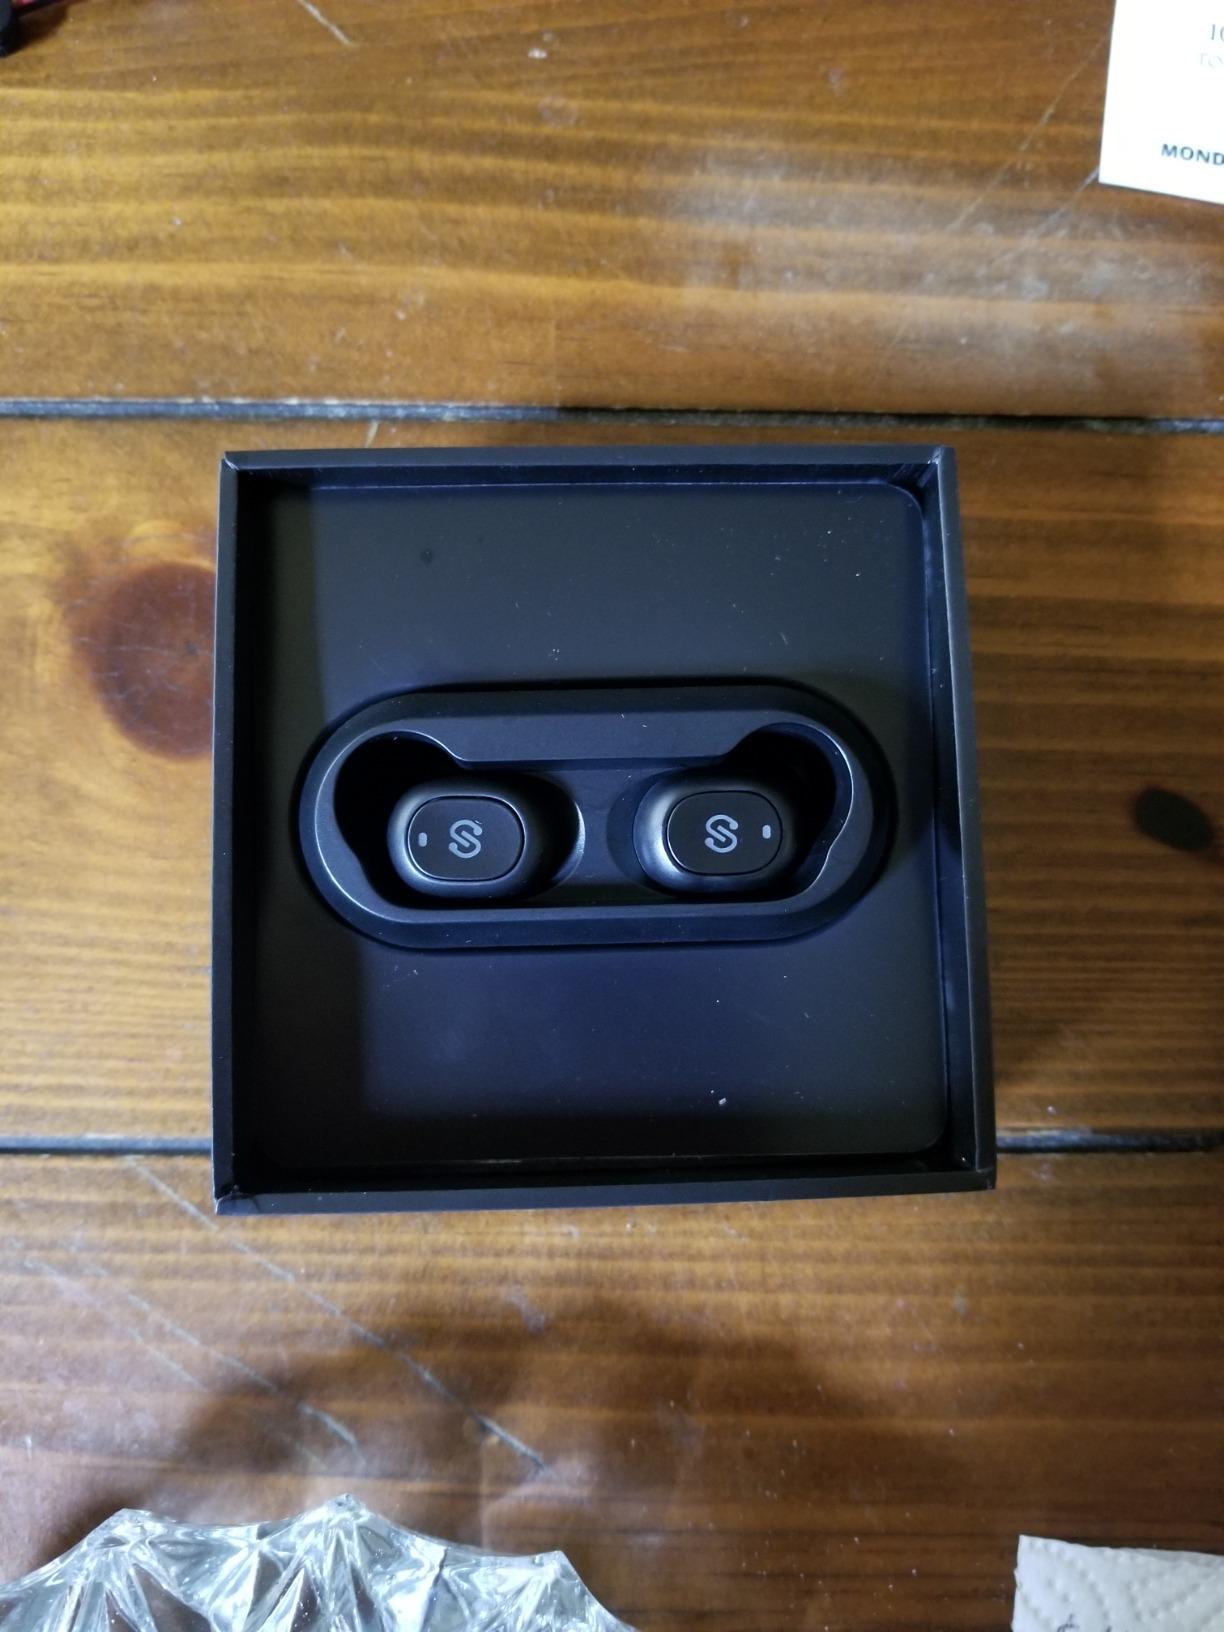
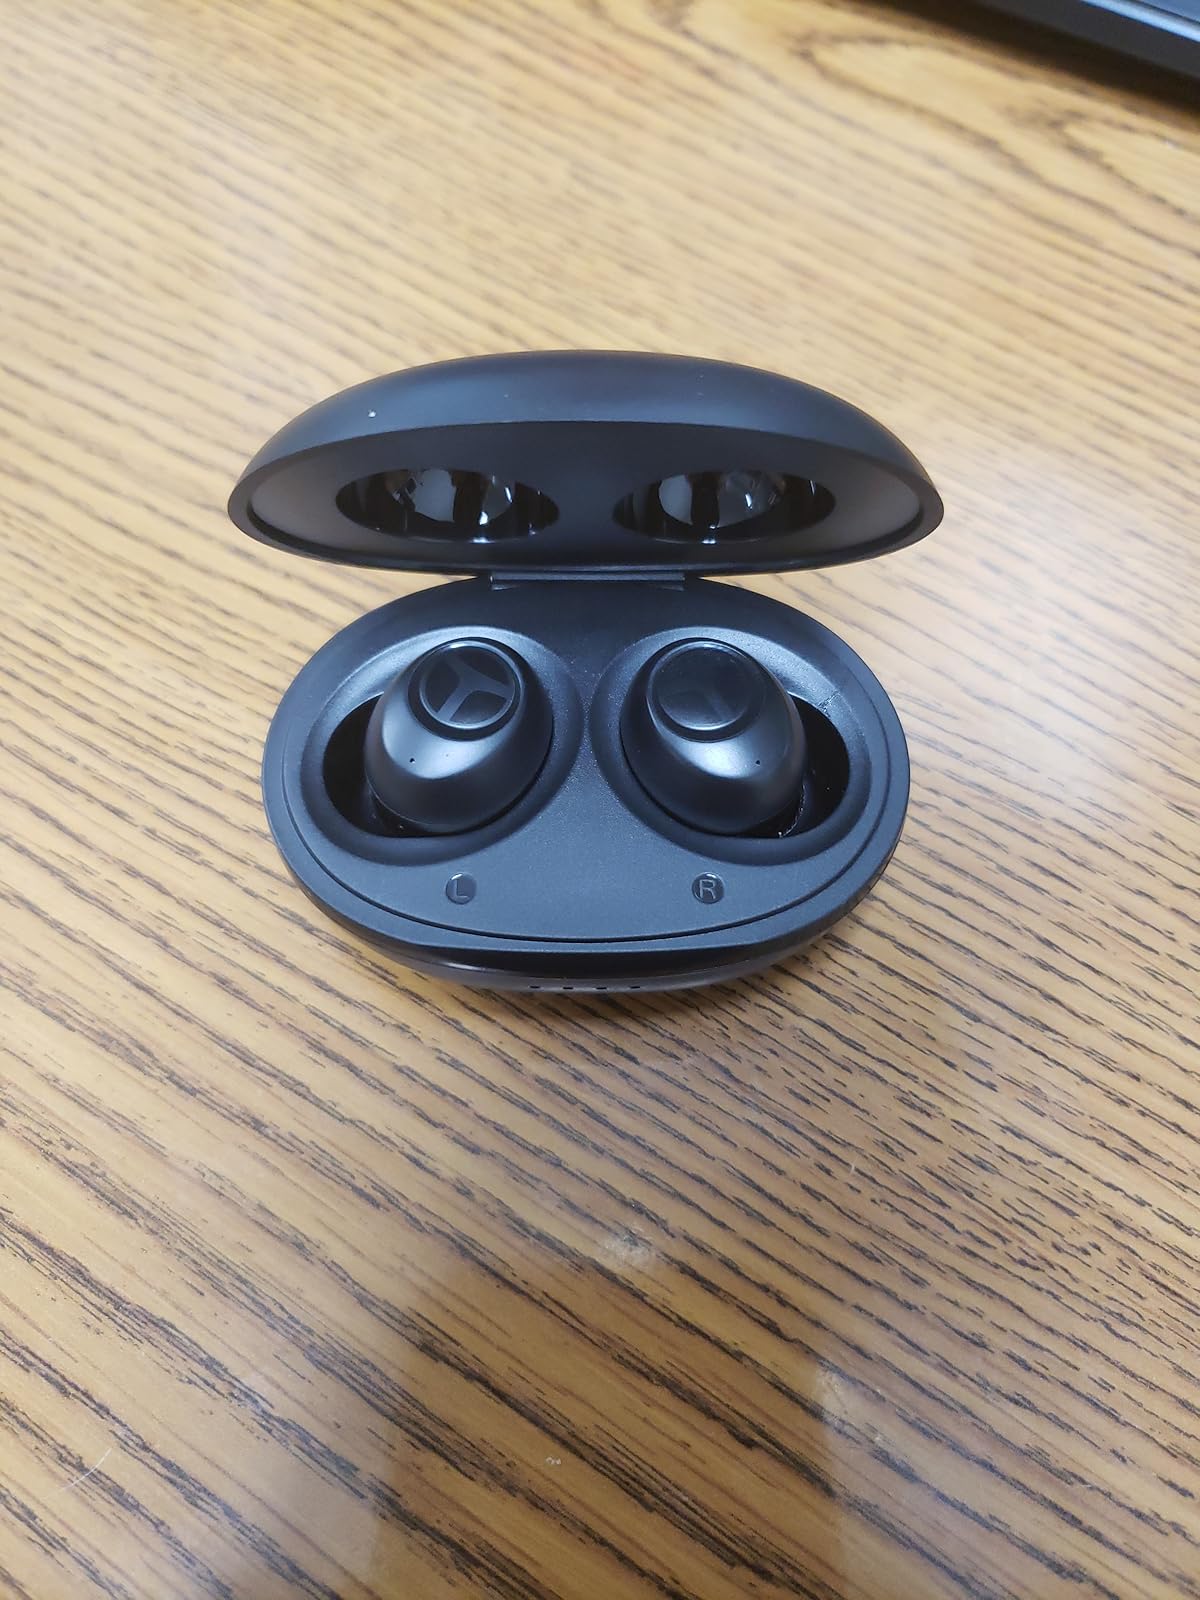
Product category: earbuds
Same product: no